Ageing suit

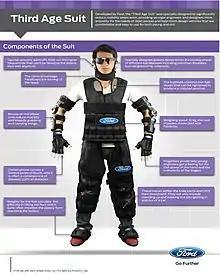
Ford Third Age Suit III (2014)

An ageing suit (also spelt as aging suit) is a suit pioneered by the automotive industry in simulating the constraints of older aged drivers. Ageing suits were first used by Japanese carmaker Nissan in the early 21st Century, since Japan has a large aged population. MIT's ageing suit, nicknamed "AGNES", has been used in research by companies such as Siemens, Daimler, and General Mills. The suits target and enable the study and solving of senior citizenry infirmities such as bad balance, stiff joints, weaker eyesight, and extra weight. According to Nissan's associate chief designer Etsuhiro Watanabe; "Difficulty in walking, back pains, trouble in lifting arms -- we wanted to consider assorted infirmities. It's easy to do this for the young, but we wanted to design for adverse conditions and see what modifications are needed."